Lynda Lee-Potter

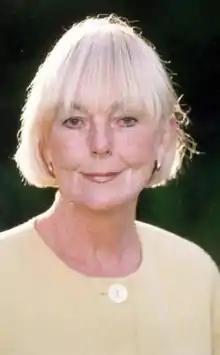

Lynda Lee-Potter (2 May 1935 – 20 October 2004) was a British journalist. She was best known as a columnist for the "Daily Mail".